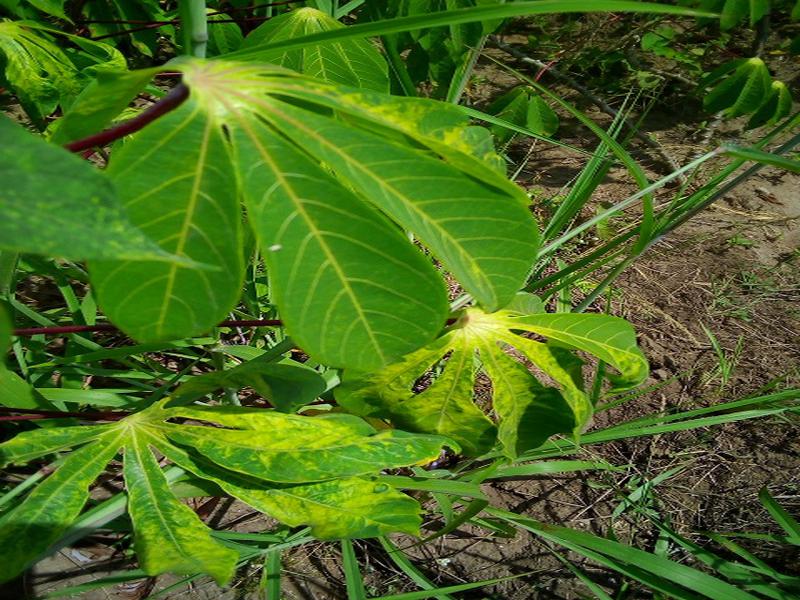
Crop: cassava
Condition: mosaic_disease